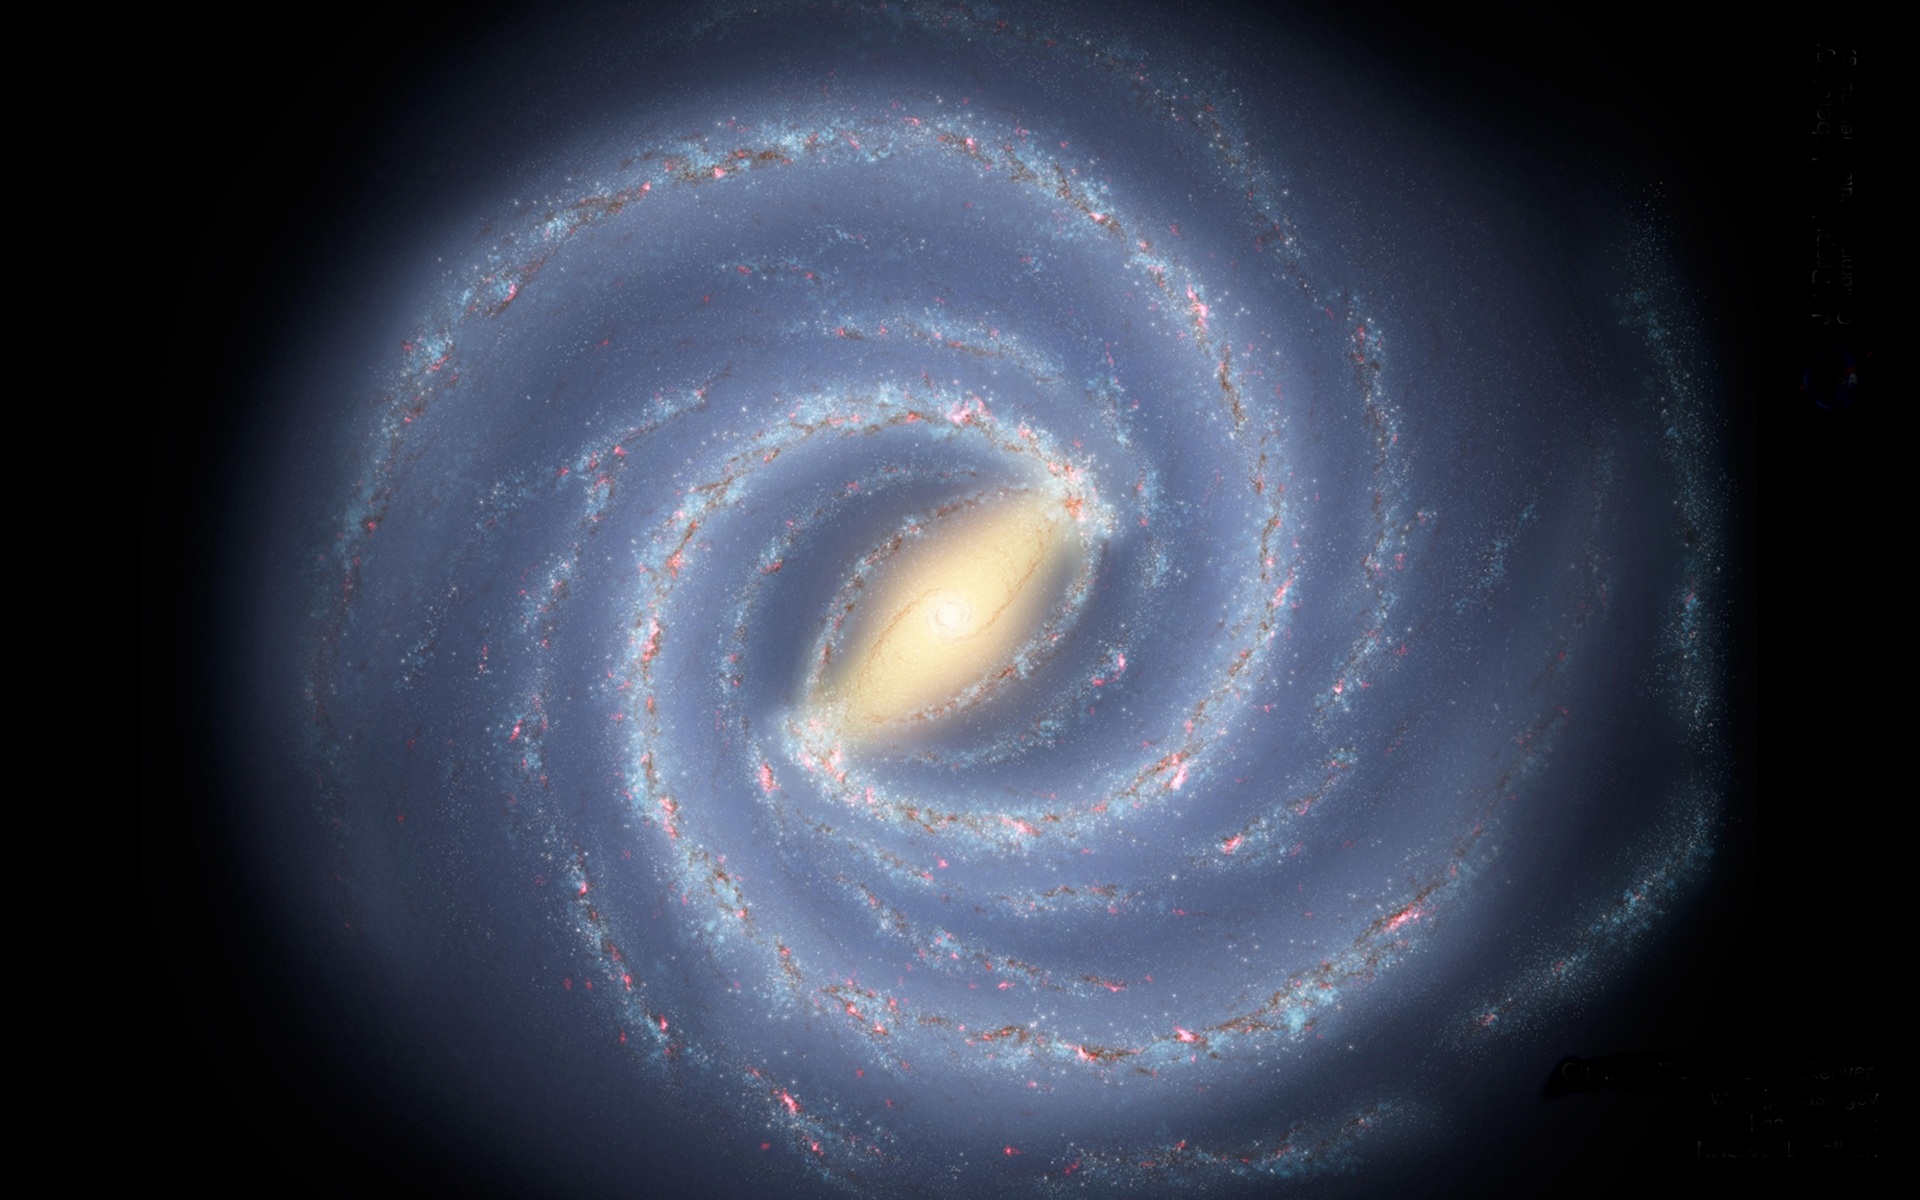
cosmos, spiral, atmosphere, space, galaxy, circle, outer space, astronomy, stars, universe, center, starburst, cat's eye, astronomical object, canes venatici, m94, ring structures